Joaquín Balaguer

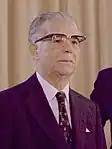
Balaguer in 1977

Joaquín Antonio Balaguer Ricardo (1 September 1906 – 14 July 2002) was a Dominican politician, scholar, writer, and lawyer who was the 41st, 45th and 49th president of the Dominican Republic serving three non-consecutive terms from 1960 to 1962, 1966 to 1978, and 1986 to 1996. He previously served as the 24th vice president under President Héctor Trujillo from 1957 to 1960.